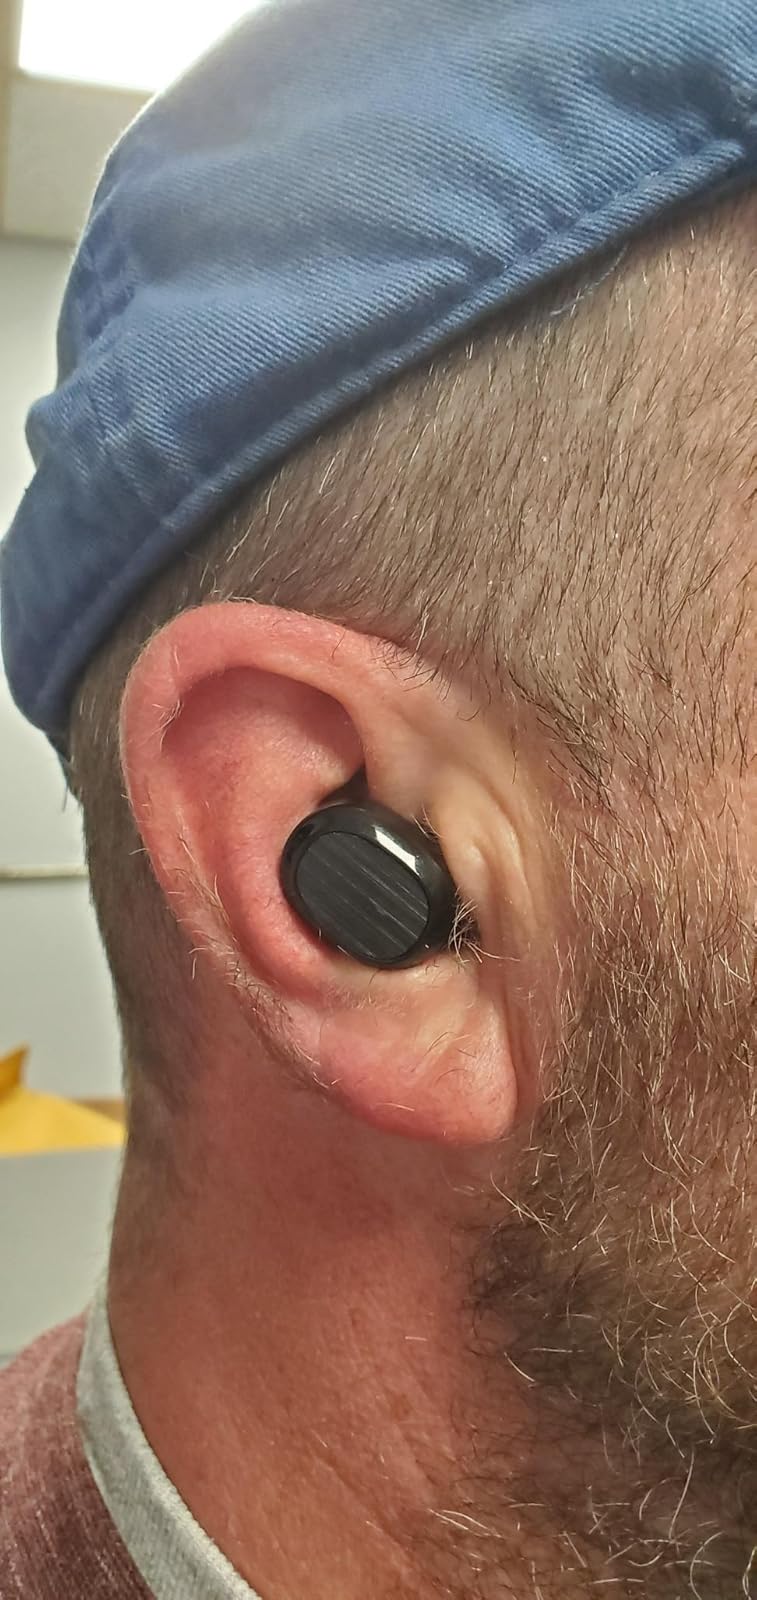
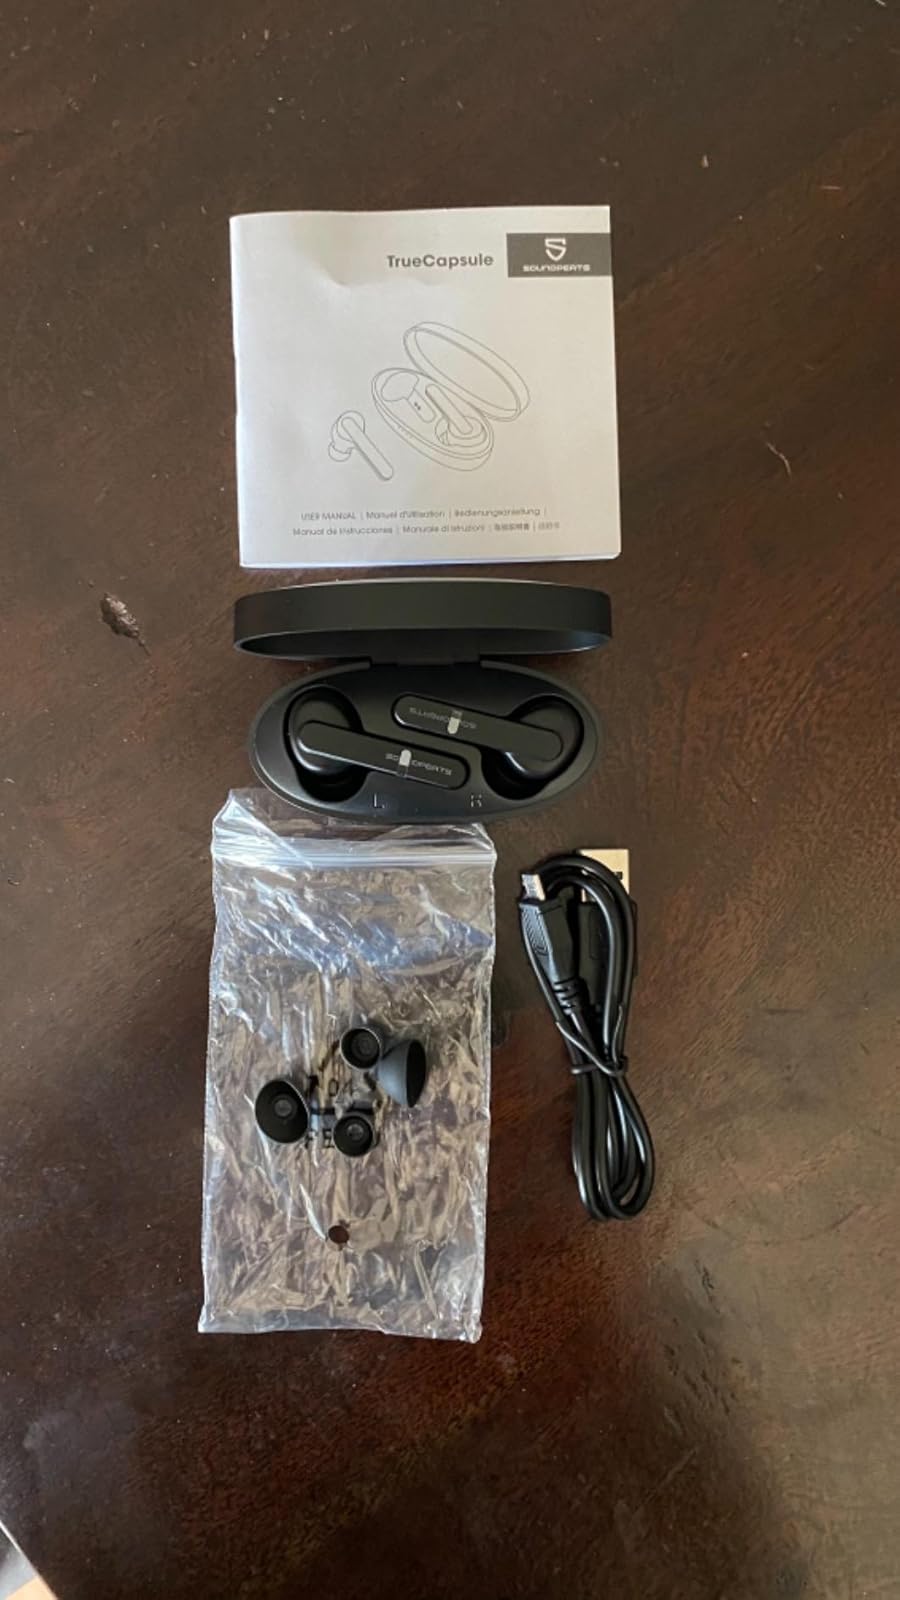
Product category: earbuds
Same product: no